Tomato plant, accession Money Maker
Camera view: vertical (180 deg); turntable rotation: 0 degrees
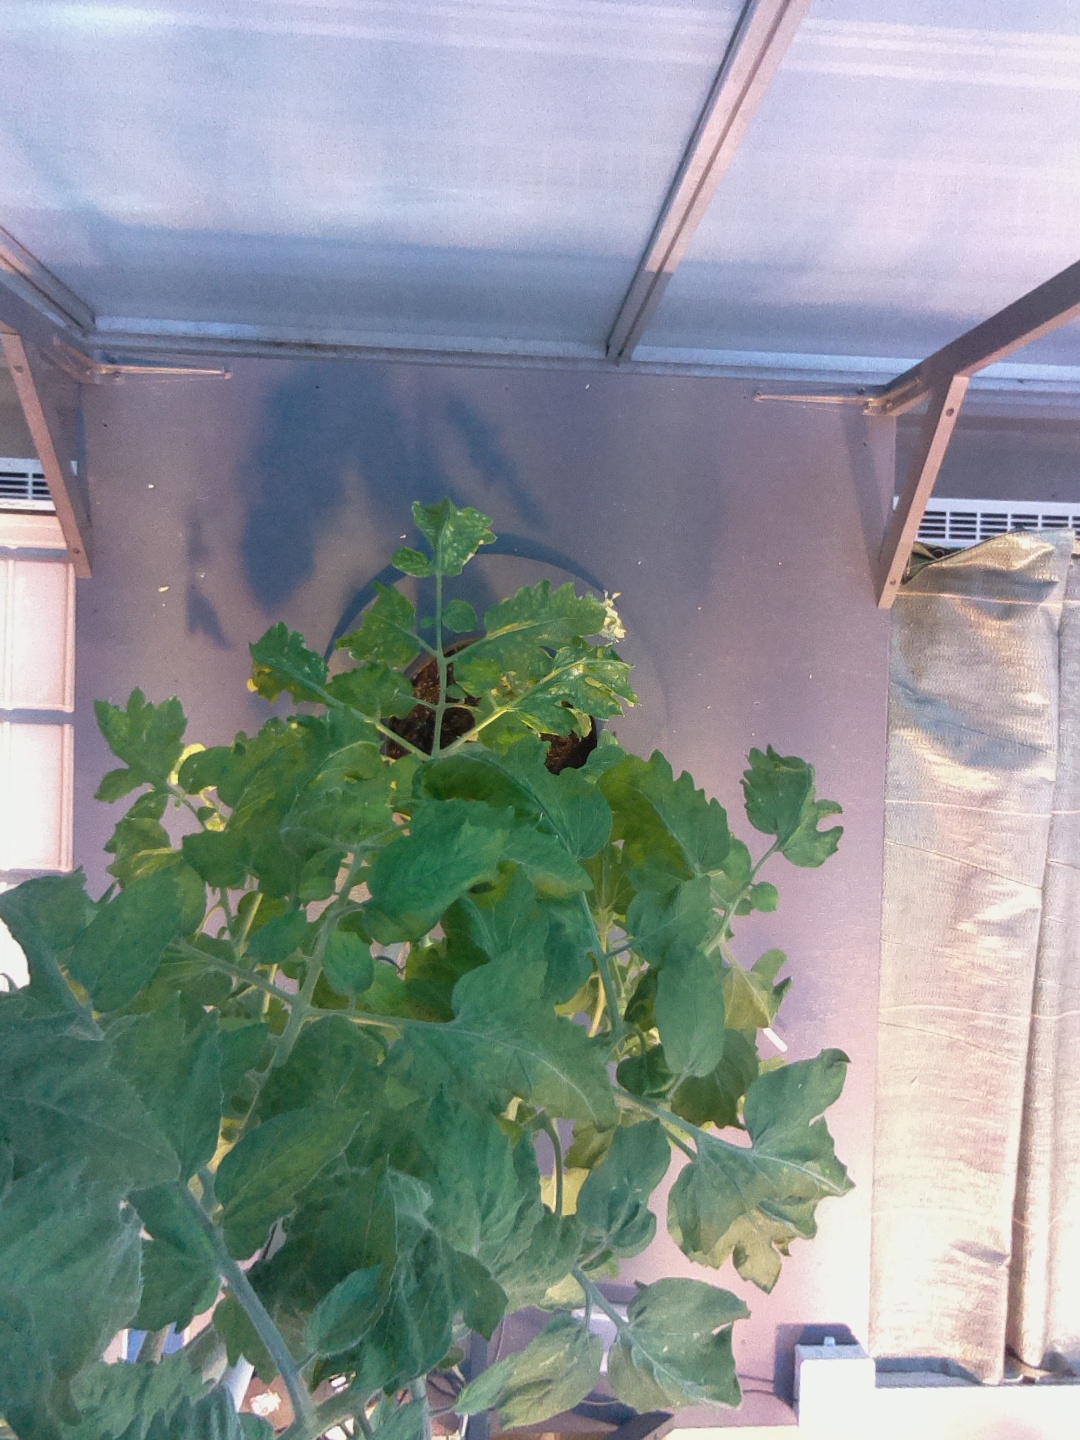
BBCH growth stage 70: Fruits at the main stem or branches visibles